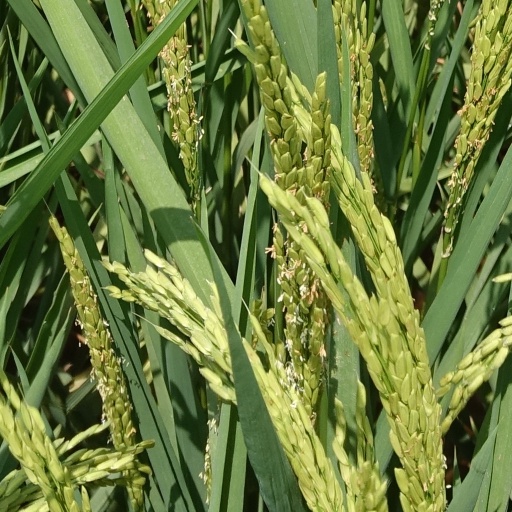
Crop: rice